Raczki, Podlaskie Voivodeship

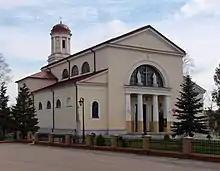
Holy Trinity church

Raczki was founded in the 16th century and was initially named "Dowspuda Raczkowska", however, the name was soon changed to Raczki after the local Raczkowicz noble family, owners of the territory. It was granted town rights in 1558 or earlier, as it was mentioned as a town in a document from 1558. In 1682 King John III Sobieski granted trade privileges, and in 1703 King Augustus II the Strong granted (confirmed) town rights. In 1748, Raczki was bought by the Pac family. The Pac family expanded the town, and the family's Gozdawa coat of arms remains the coat of arms of Gmina Raczki.